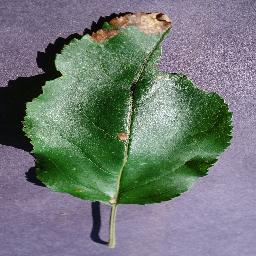
Label: Apple___Black_rot